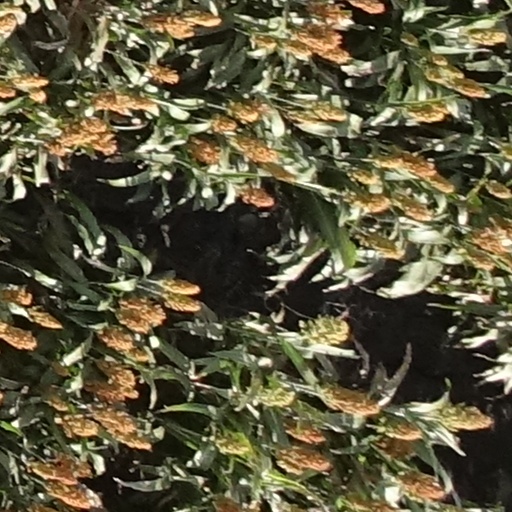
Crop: sorghum